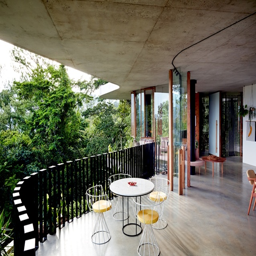
the living space opens onto a curvaceous balcony on the southern edge of the house .